Waterwheel (McCoy, Colorado)

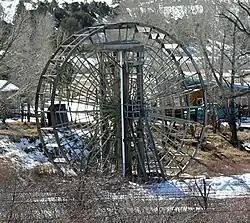

The Waterwheel, in Eagle County, Colorado, is a historic device to lift water from the Colorado River to a height where it may be distributed for irrigation. It was built in 1922. It is located southeast of McCoy, Colorado at the Colorado River. It was listed on the National Register of Historic Places in 1977, at a time when it was in deteriorated condition. It has since been rehabilitated by the Colorado Water Restoration Foundation, Ltd.